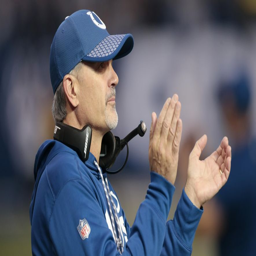
american football player applauds during the first half of a football game against sports team